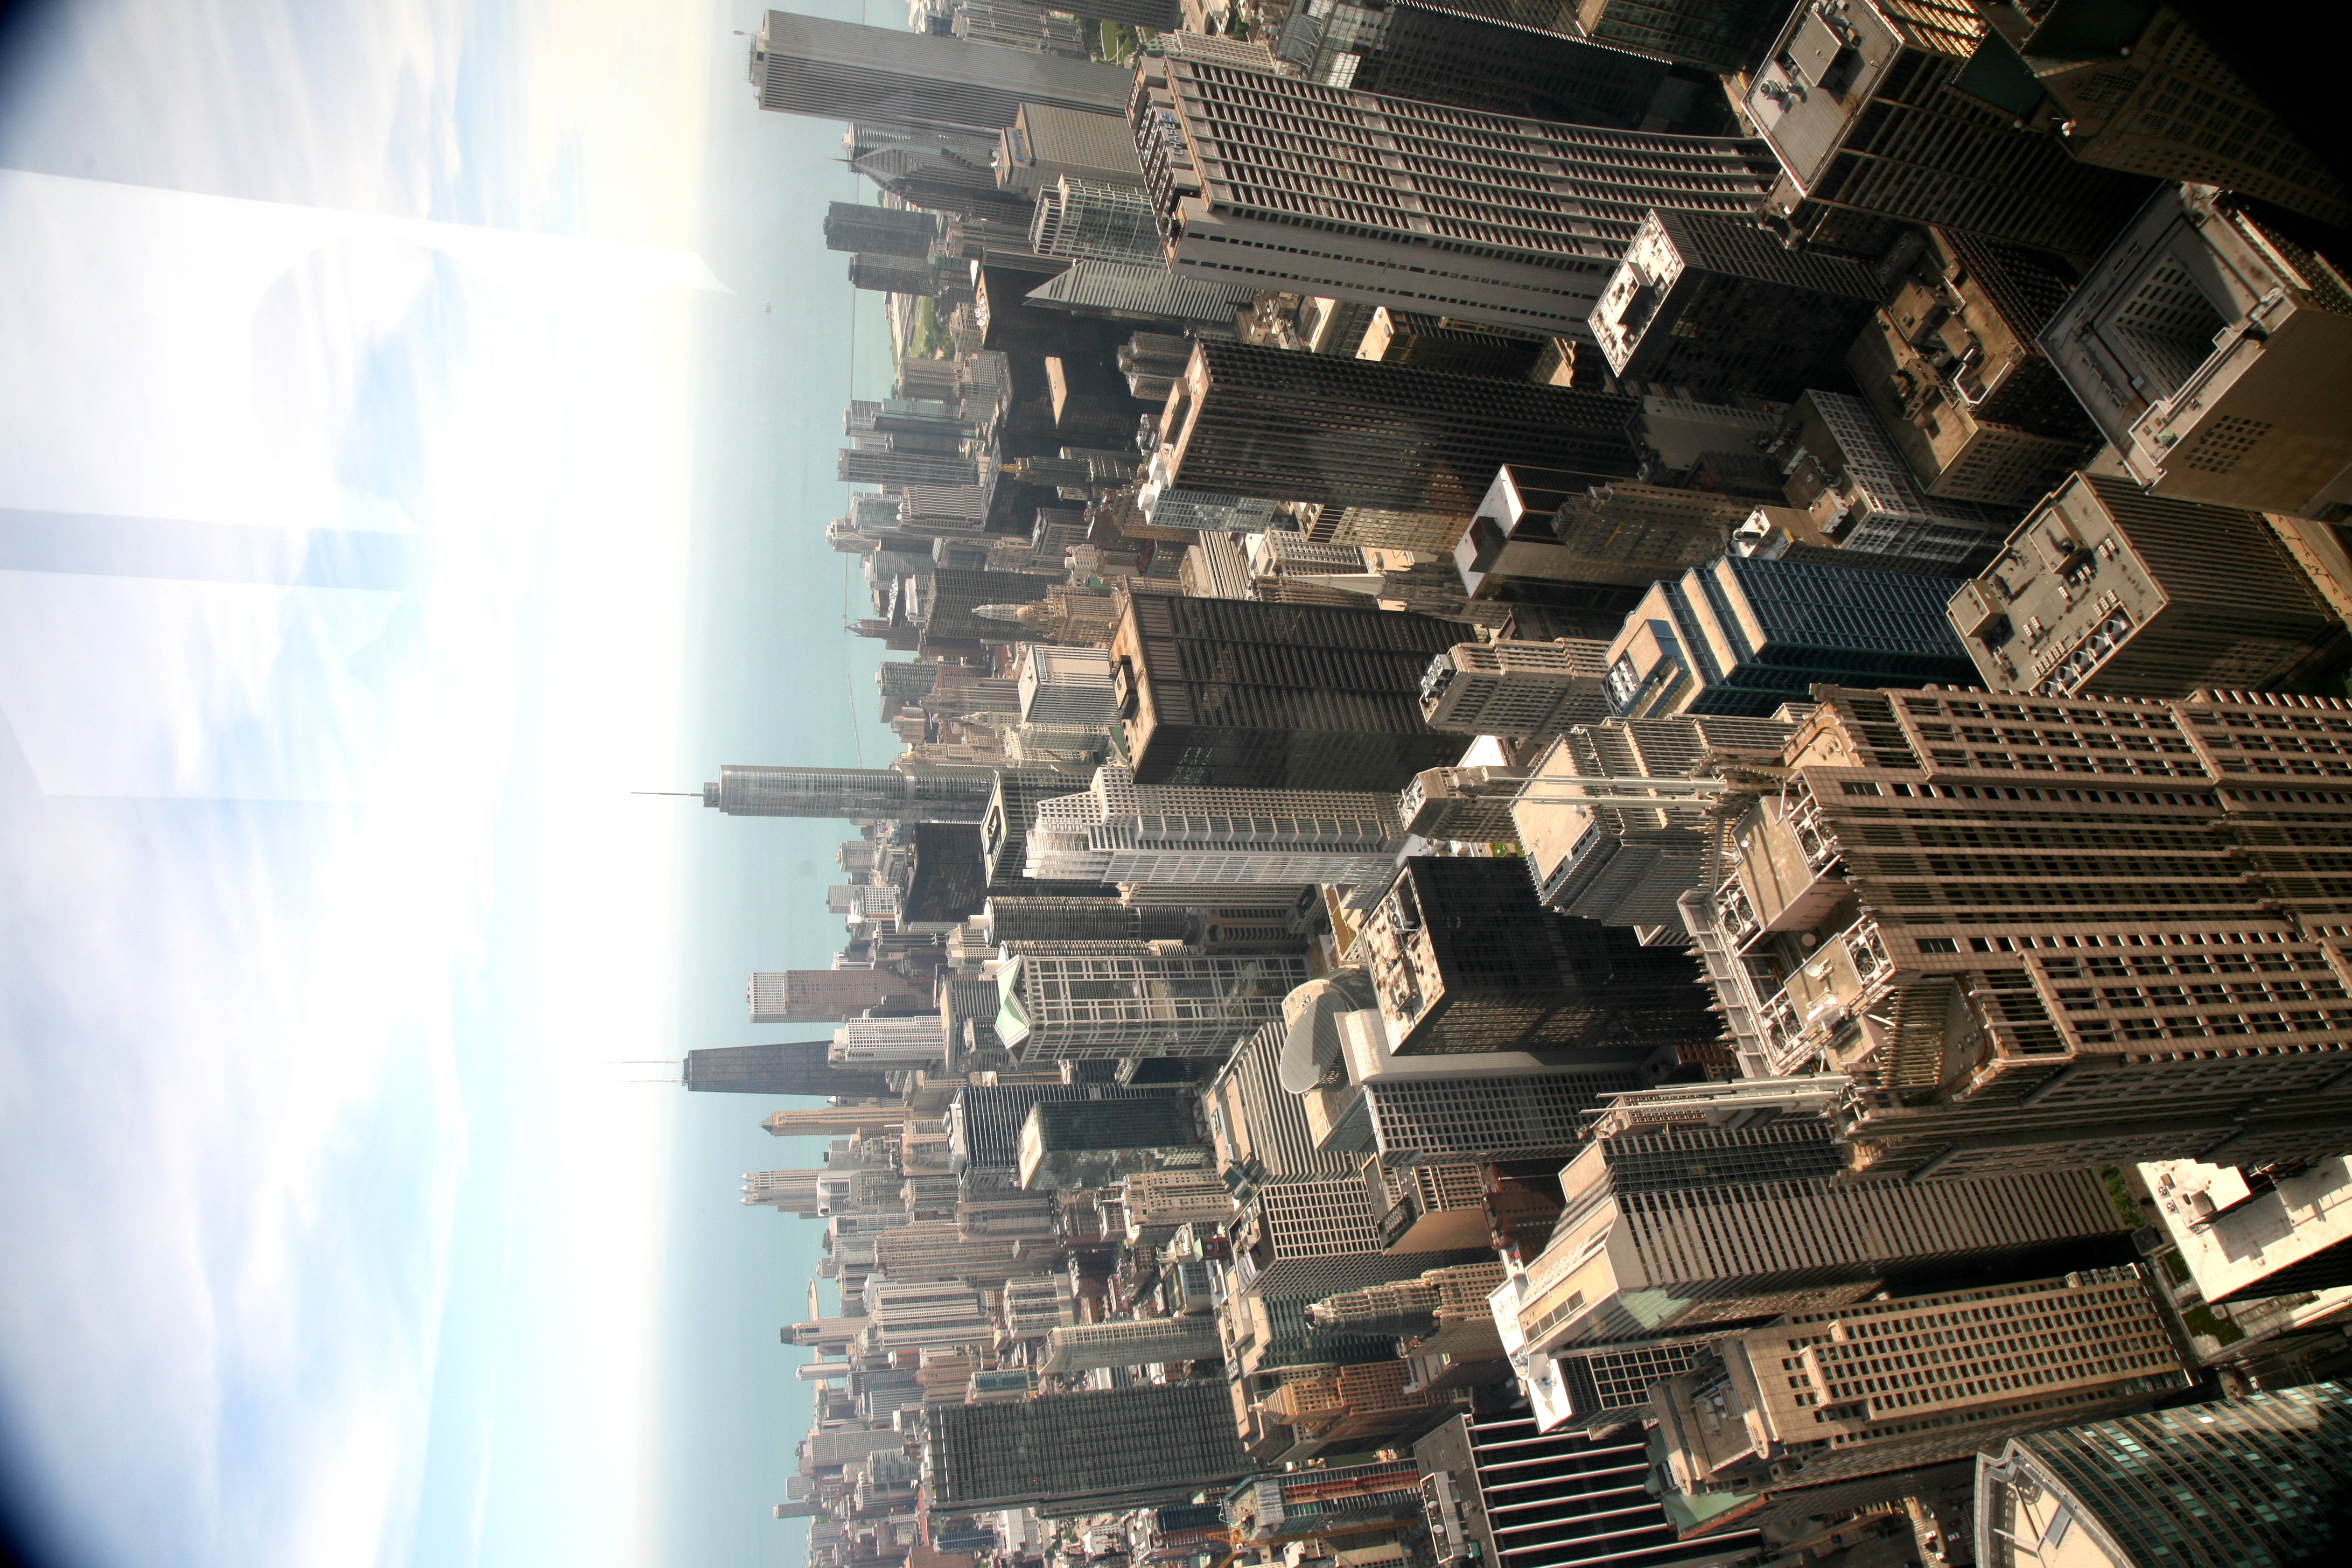
architecture, skyline, street, building, city, skyscraper, cityscape, downtown, tower, chicago, tower block, buildings, overview, 5d, loop, metropolis, willistower, theloop, searstower, iconicchicago, aerial photography, urban area, geographical feature, human settlement, metropolitan area